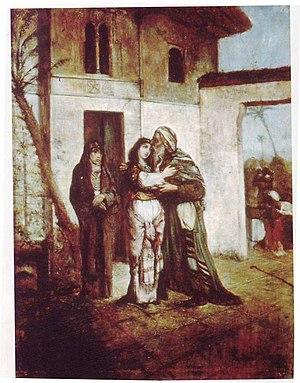
Nathan le sage est le personnage éponyme de la pièce en cinq actes de Gotthold Ephraim Lessing. La pièce est publiée le 14 avril 1779 mais ne sera représentée pour la première fois à Berlin qu’en 1783, deux ans après la mort de l’auteur. C’est un fervent partisan de la tolérance religieuse.